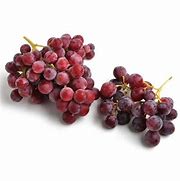
Label: Grapes